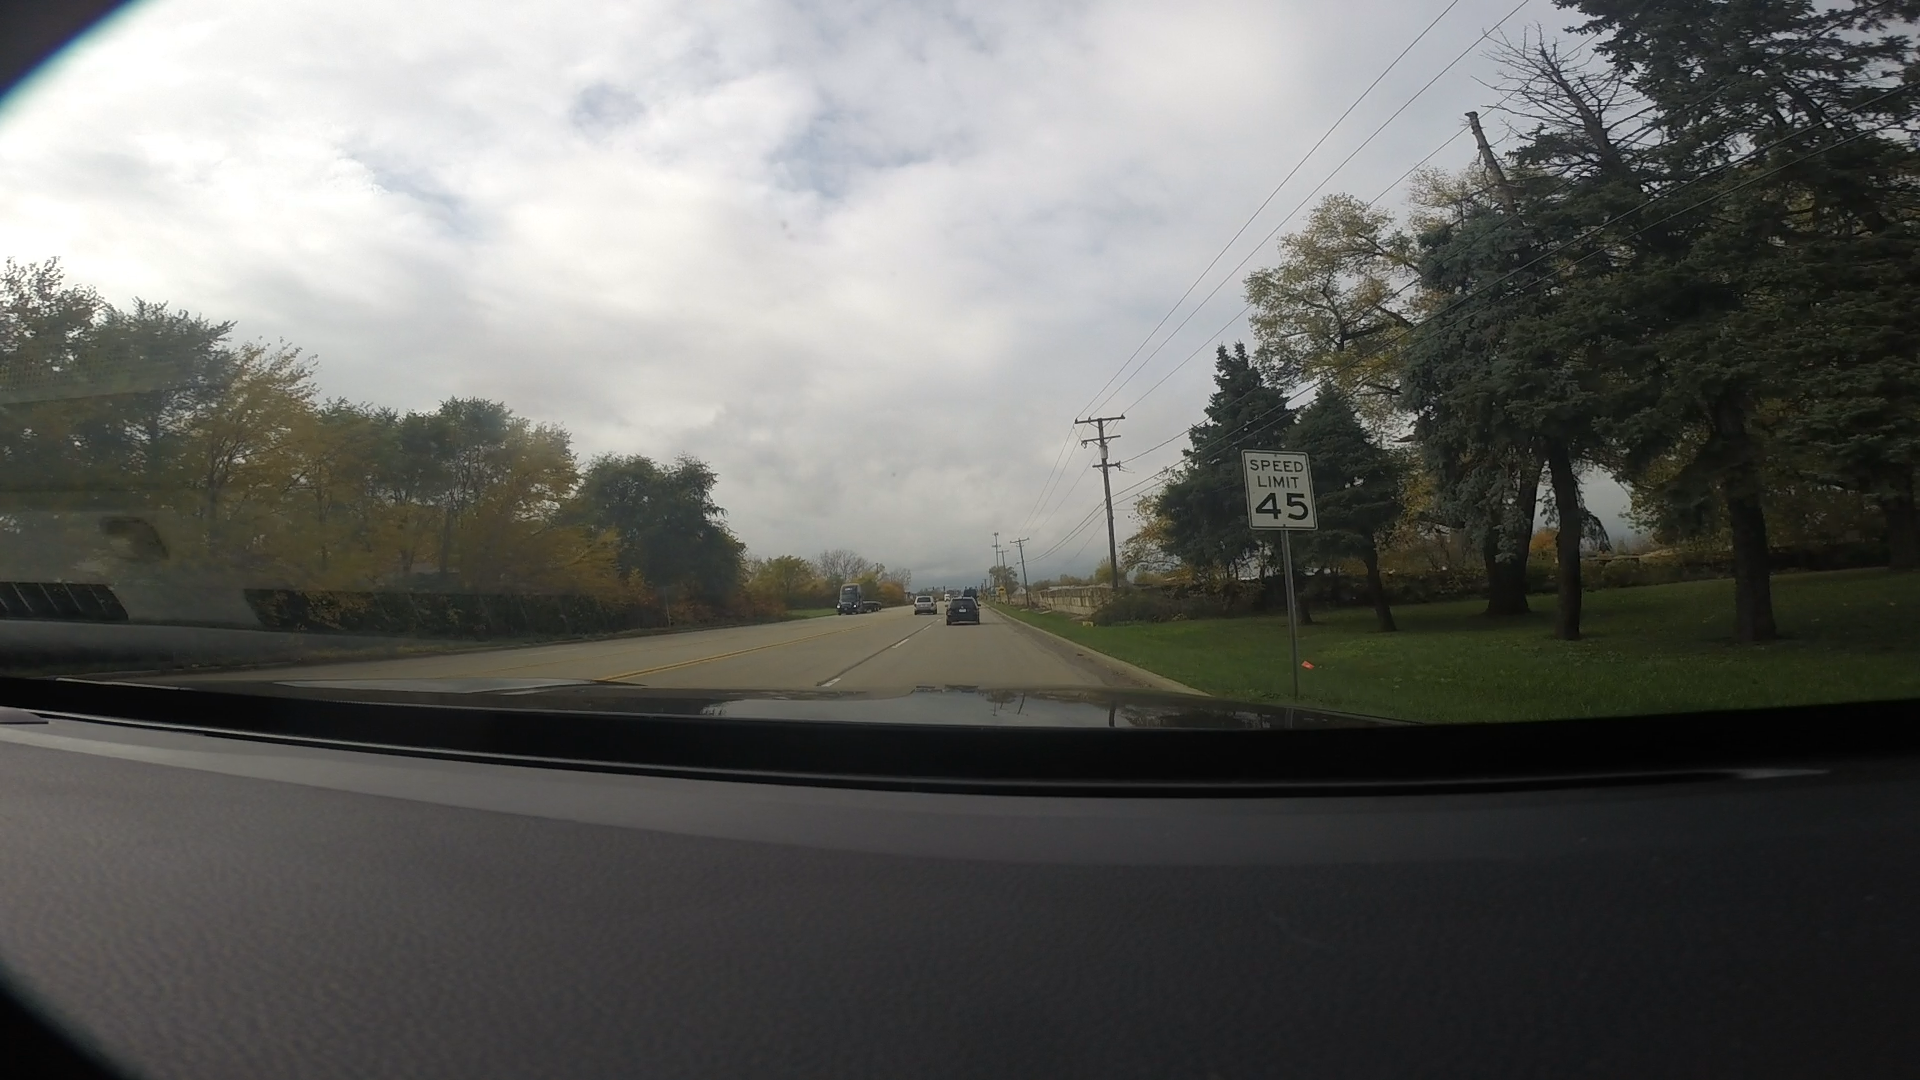
Speed limit sign label: mph45